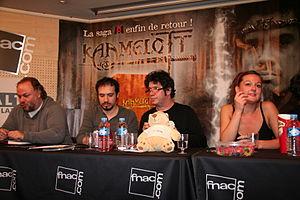
Rencontre avec les acteurs de la série télévisée Kaamelott pour la sortie du DVD Kaamelott Livre IV à la Fnac Saint-Lazare (Paris, France).
Kaamelott est une série télévisée française humoristique et dramatique de fantasy historique créée par Alexandre Astier, Alain Kappauf et Jean-Yves Robin et diffusée entre le 3 janvier 2005 et le 31 octobre 2009 sur M6.